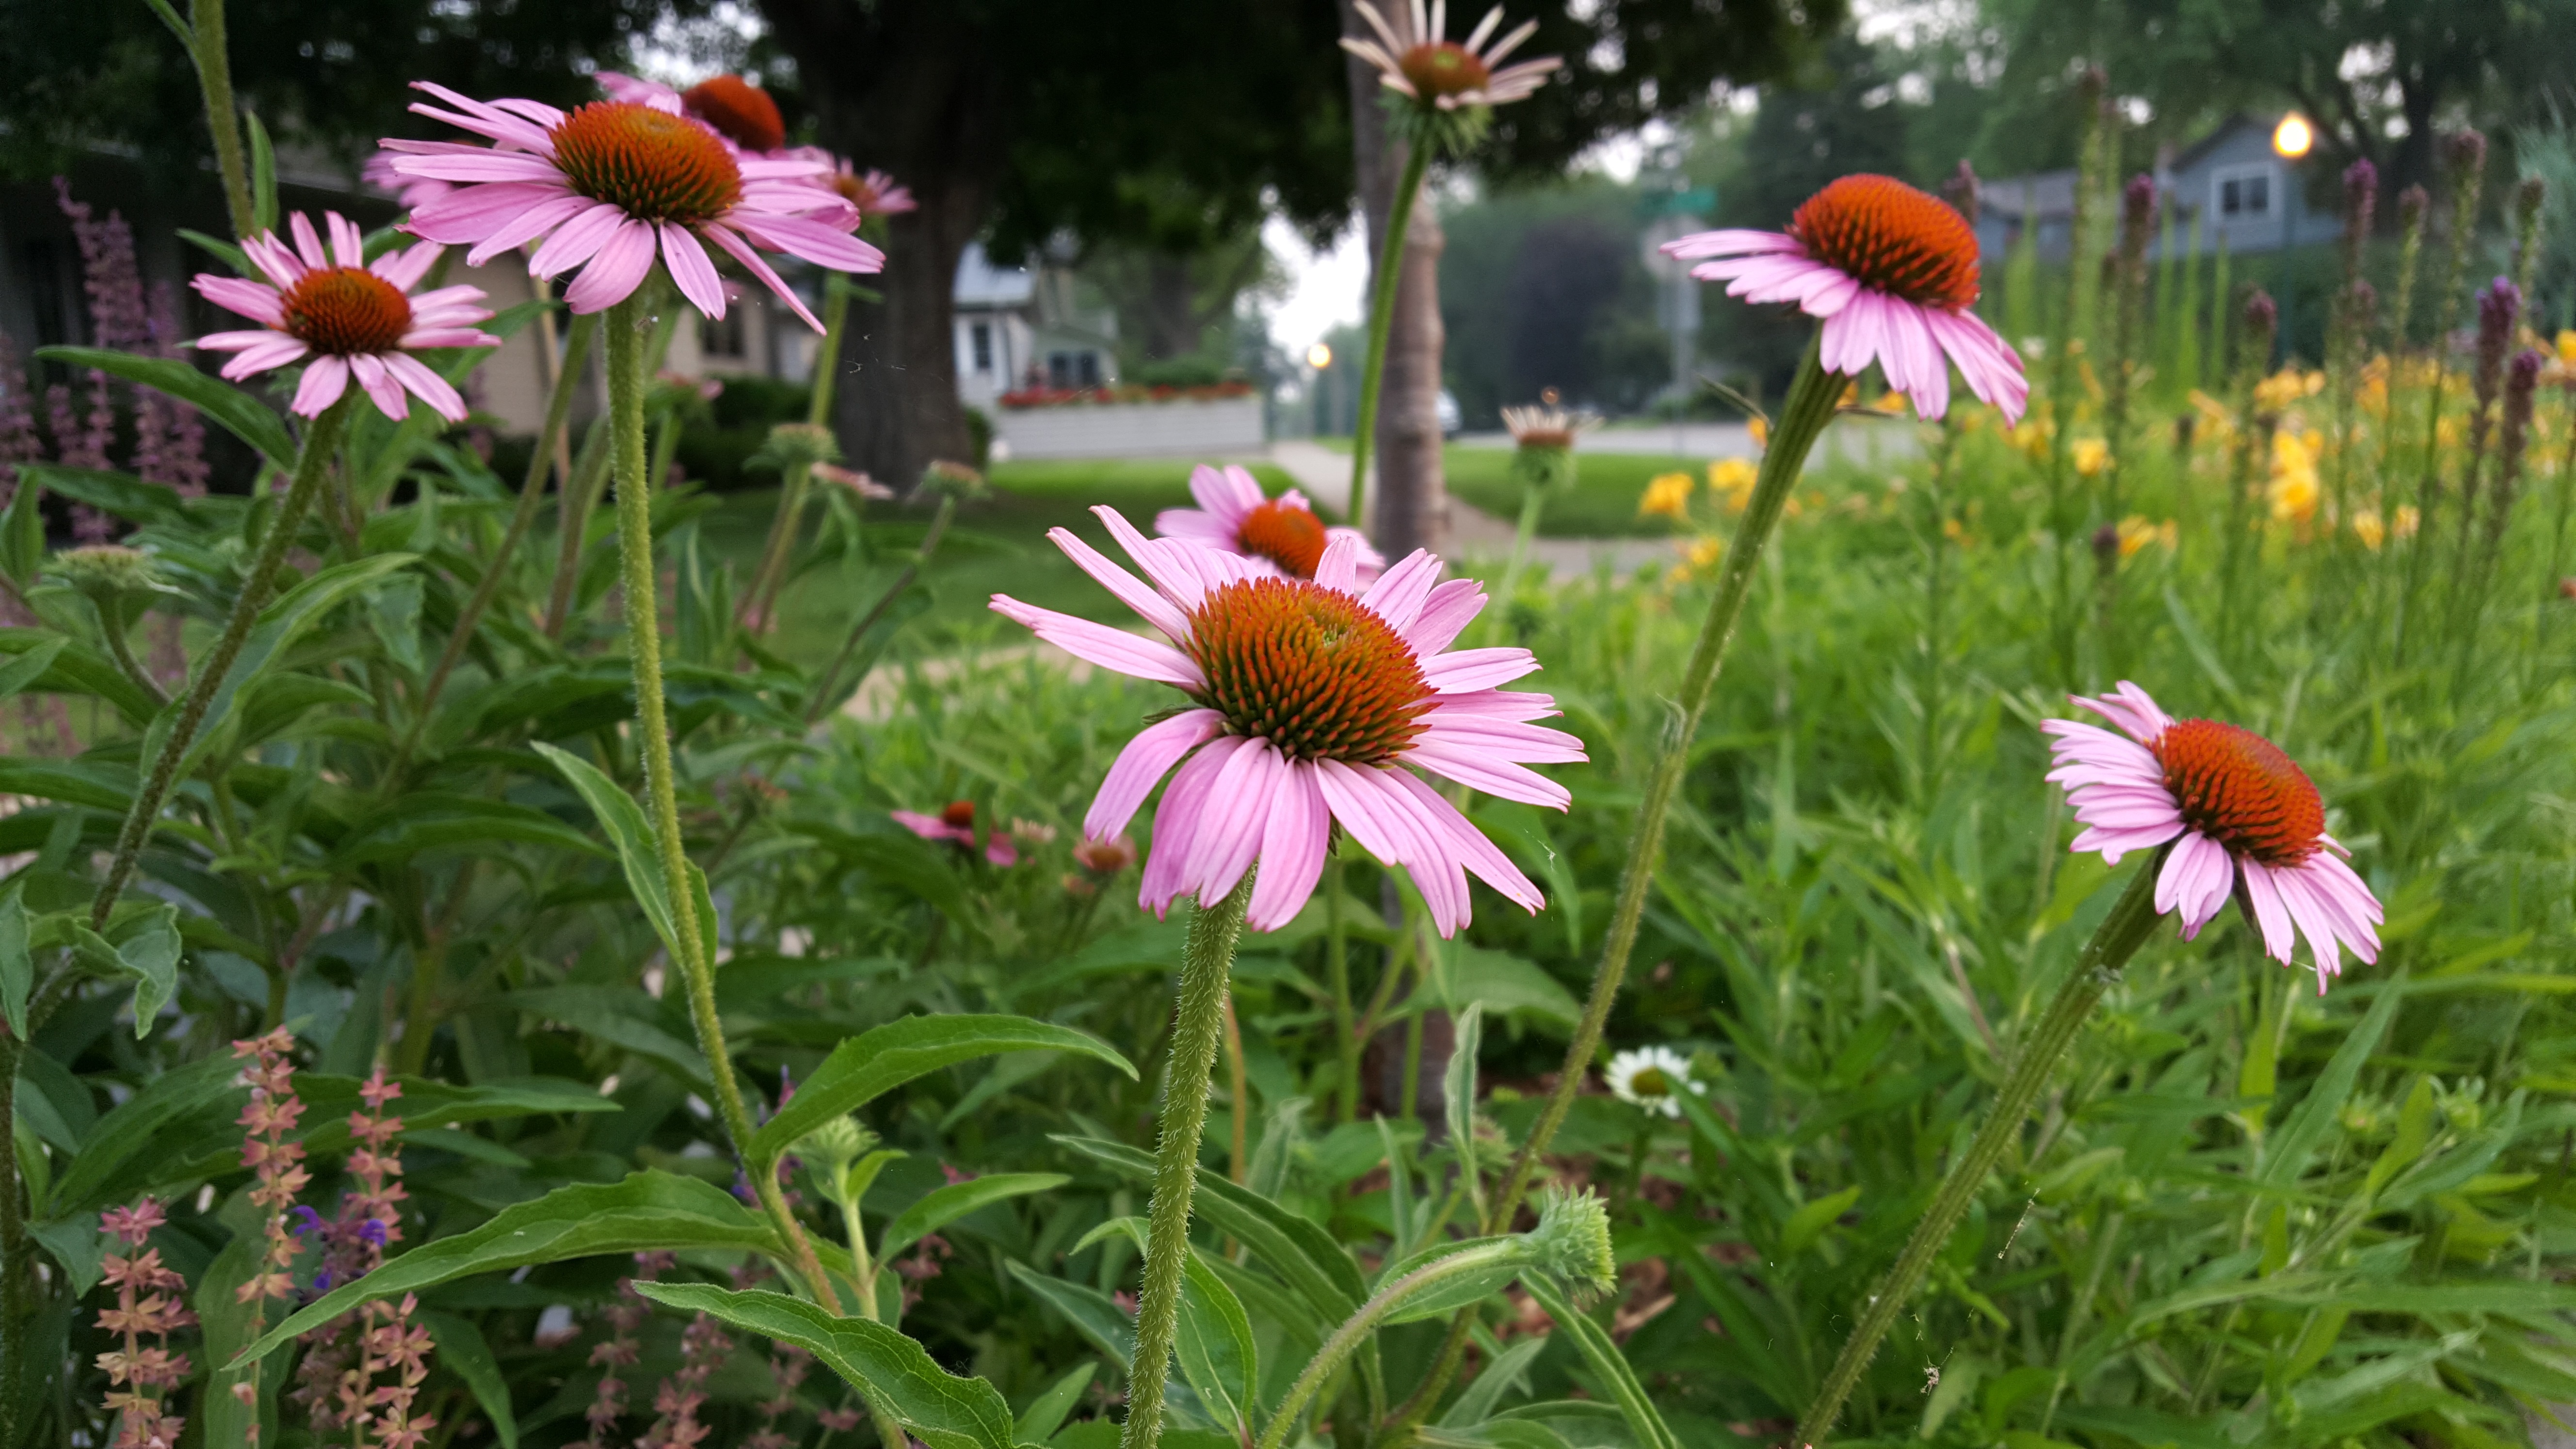
plant, field, meadow, flower, petal, botany, flora, wildflower, coneflower, flowering plant, daisy family, annual plant, land plant, garden cosmos